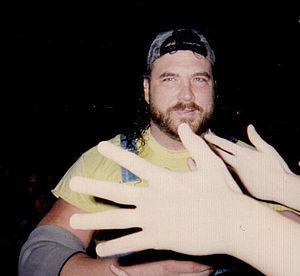
Mark Canterbury est un catcheur américain connu sous le nom de ring Henry O. Godwinn. Il est principalement connu pour son travail à la World Wrestling Federation de 1994 à 1998 et forme l'équipe The Godwinns avec Phineas I. Godwinn. Ensemble ils remportent à deux reprises le championnat du monde par équipes de la WWF.